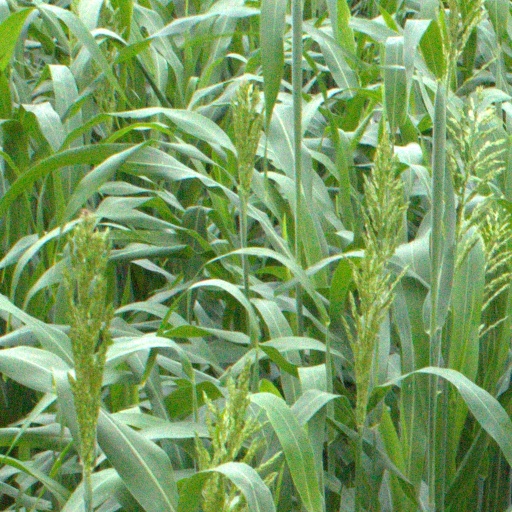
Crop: sorghum